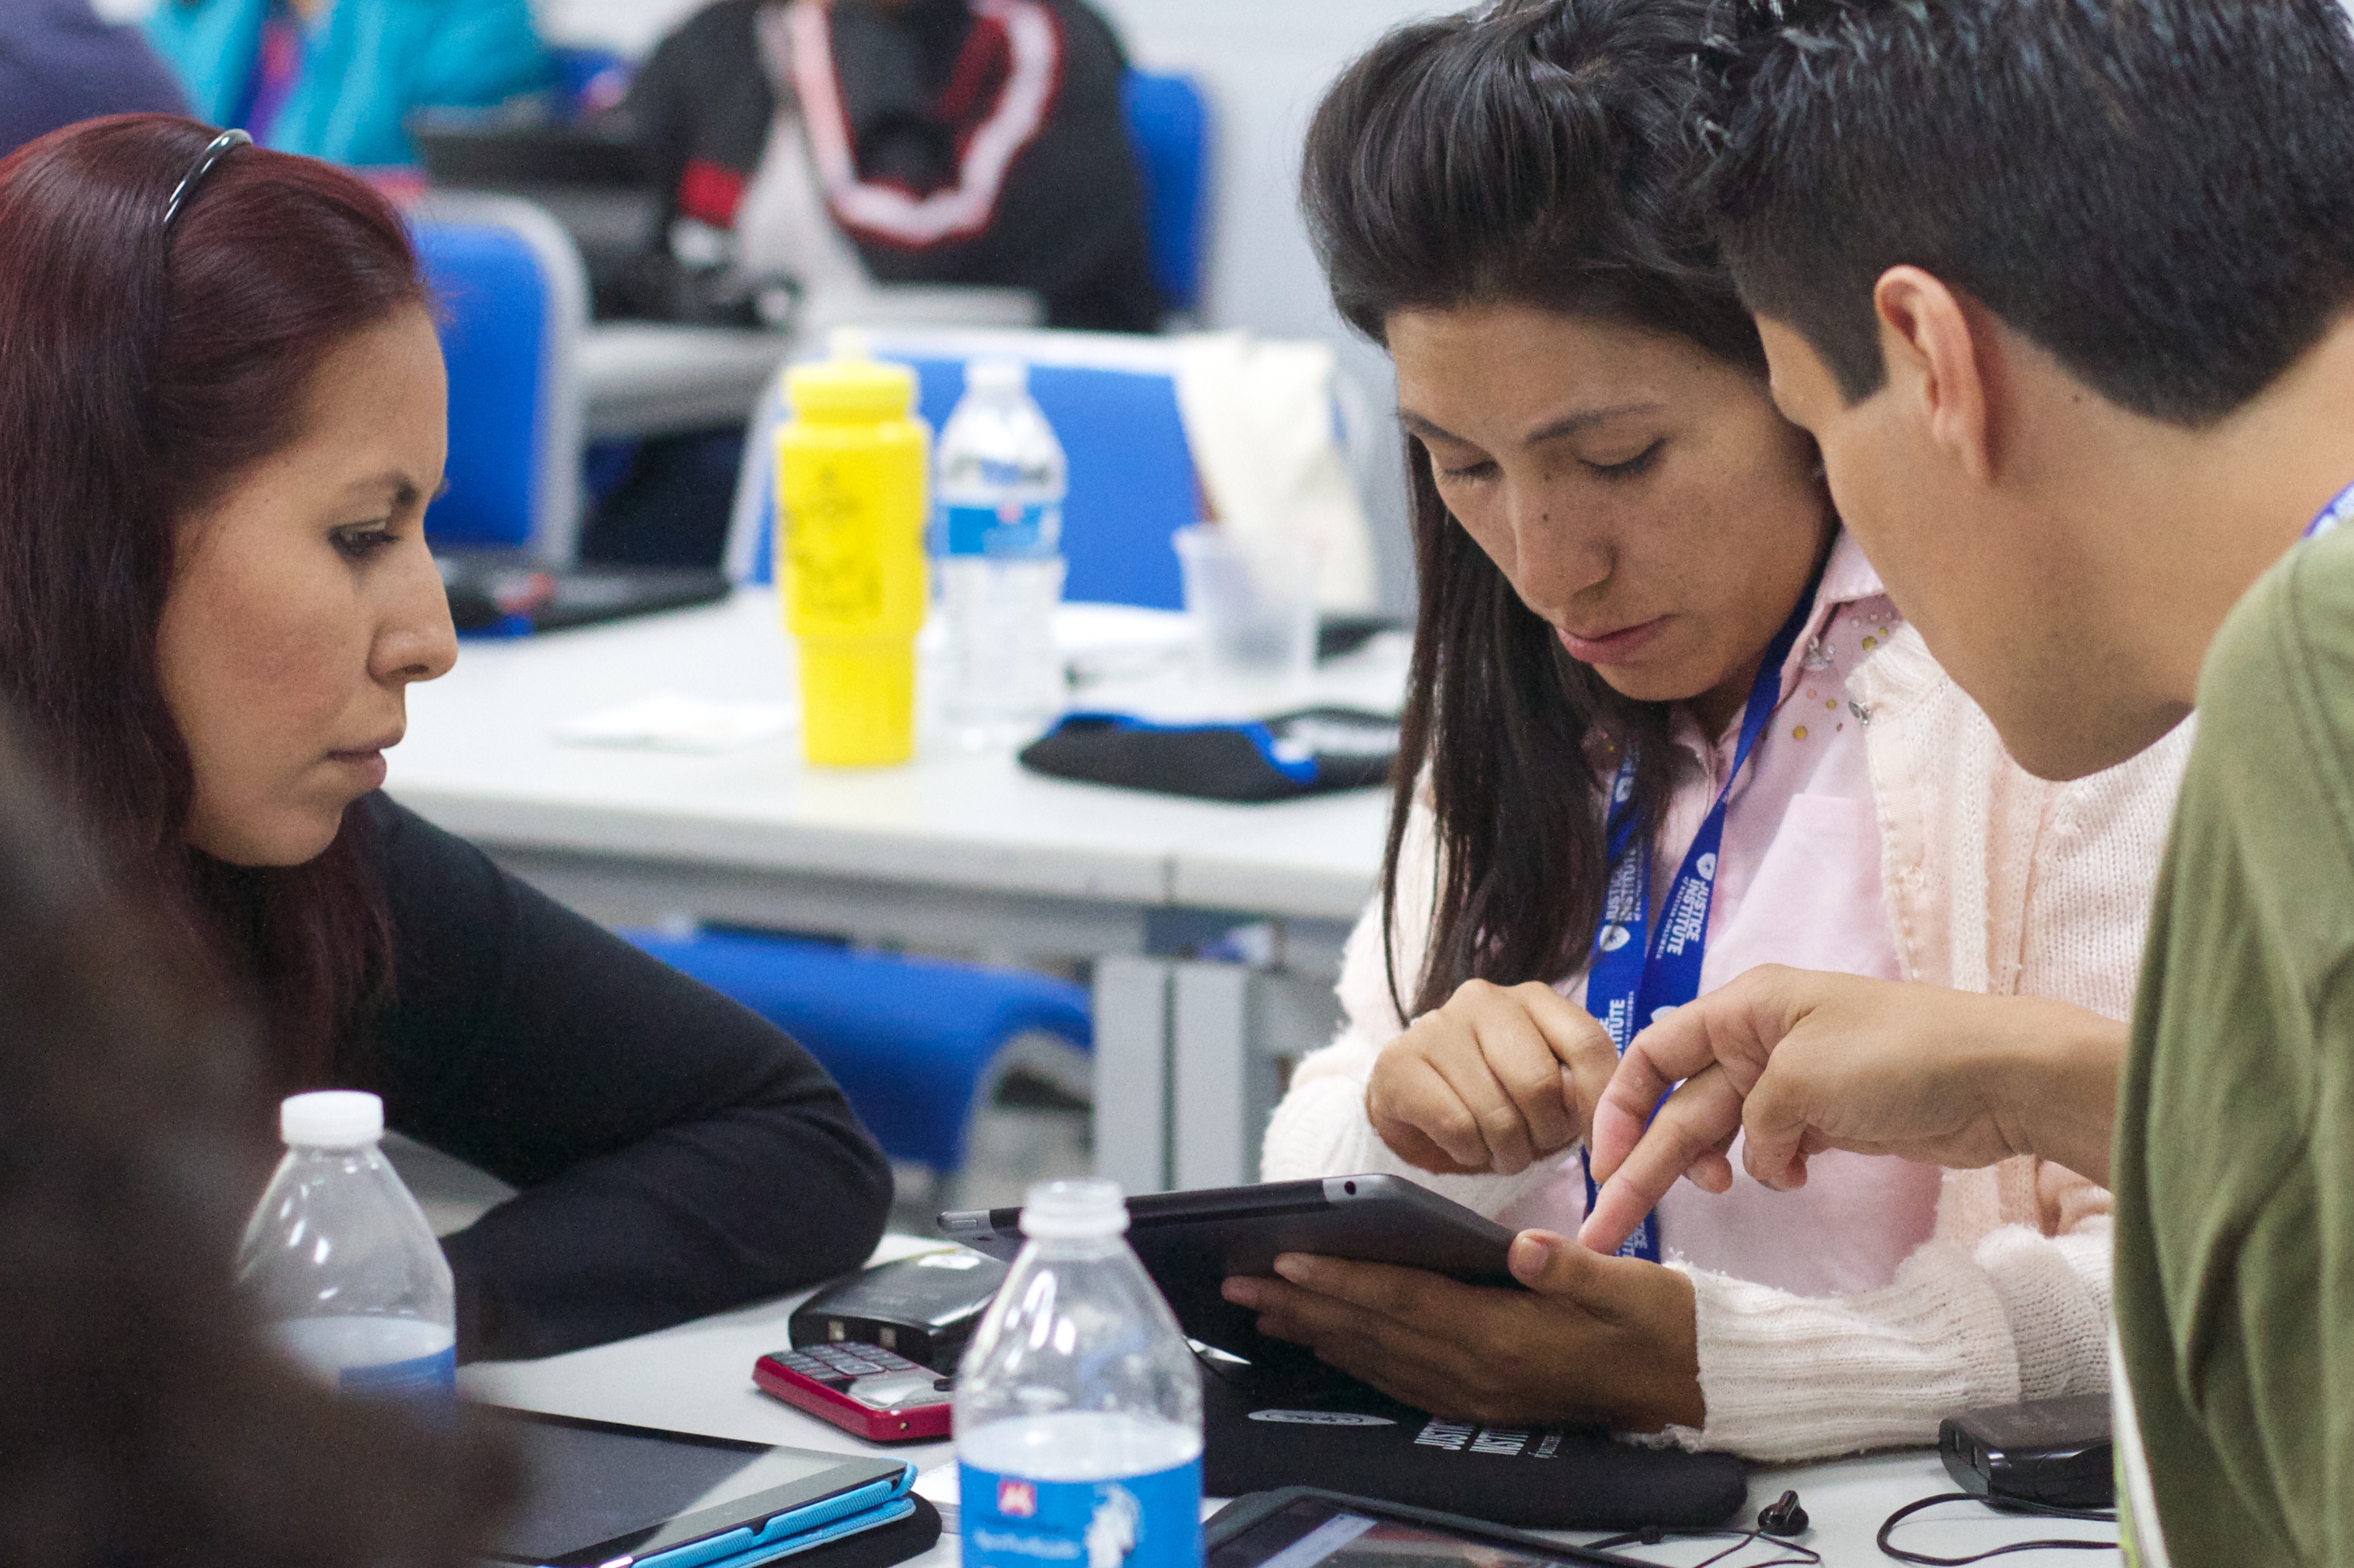
person, biology, education, learning, udgagora